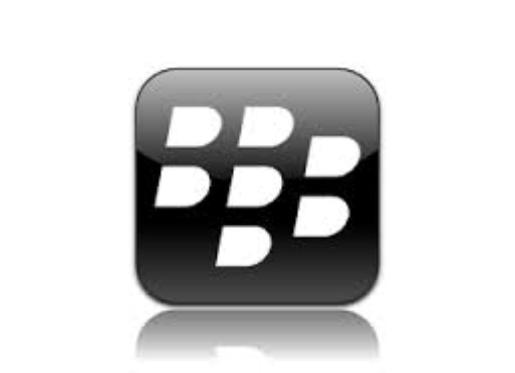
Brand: BlackBerry
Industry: Electronic